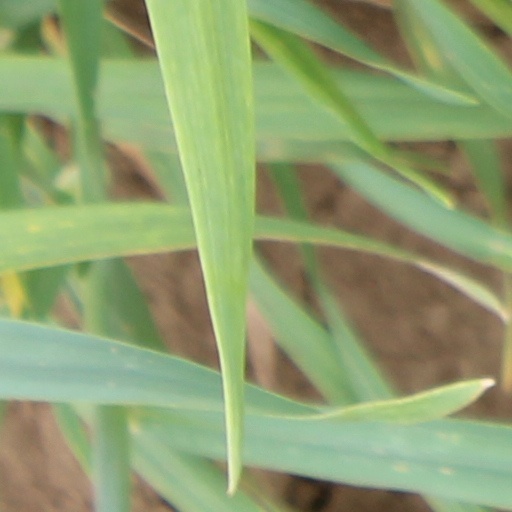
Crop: wheat